Fiji

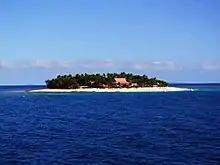
An island in the Mamanuca Islands group

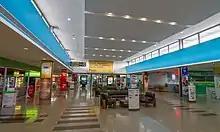
Nadi airport – arrivals

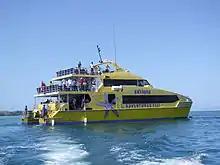
The "Yasawa Flyer" ferry connects Port Denarau near Nadi with the Yasawa Islands

Fiji lies approximately southwest of Hawaii and roughly from Sydney, Australia. Fiji is the hub of the Southwest Pacific, midway between Vanuatu and Tonga. The archipelago is located between 176° 53′ east and 178° 12′ west. The archipelago is roughly and less than 2 percent is dry land. The 180° meridian runs through Taveuni, but the International Date Line is bent to give uniform time (UTC+12) to all of the Fiji group. With the exception of Rotuma, the Fiji group lies between 15° 42′ and 20° 02′ south. Rotuma is located north of the group, from Suva, 12° 30′ south of the equator.